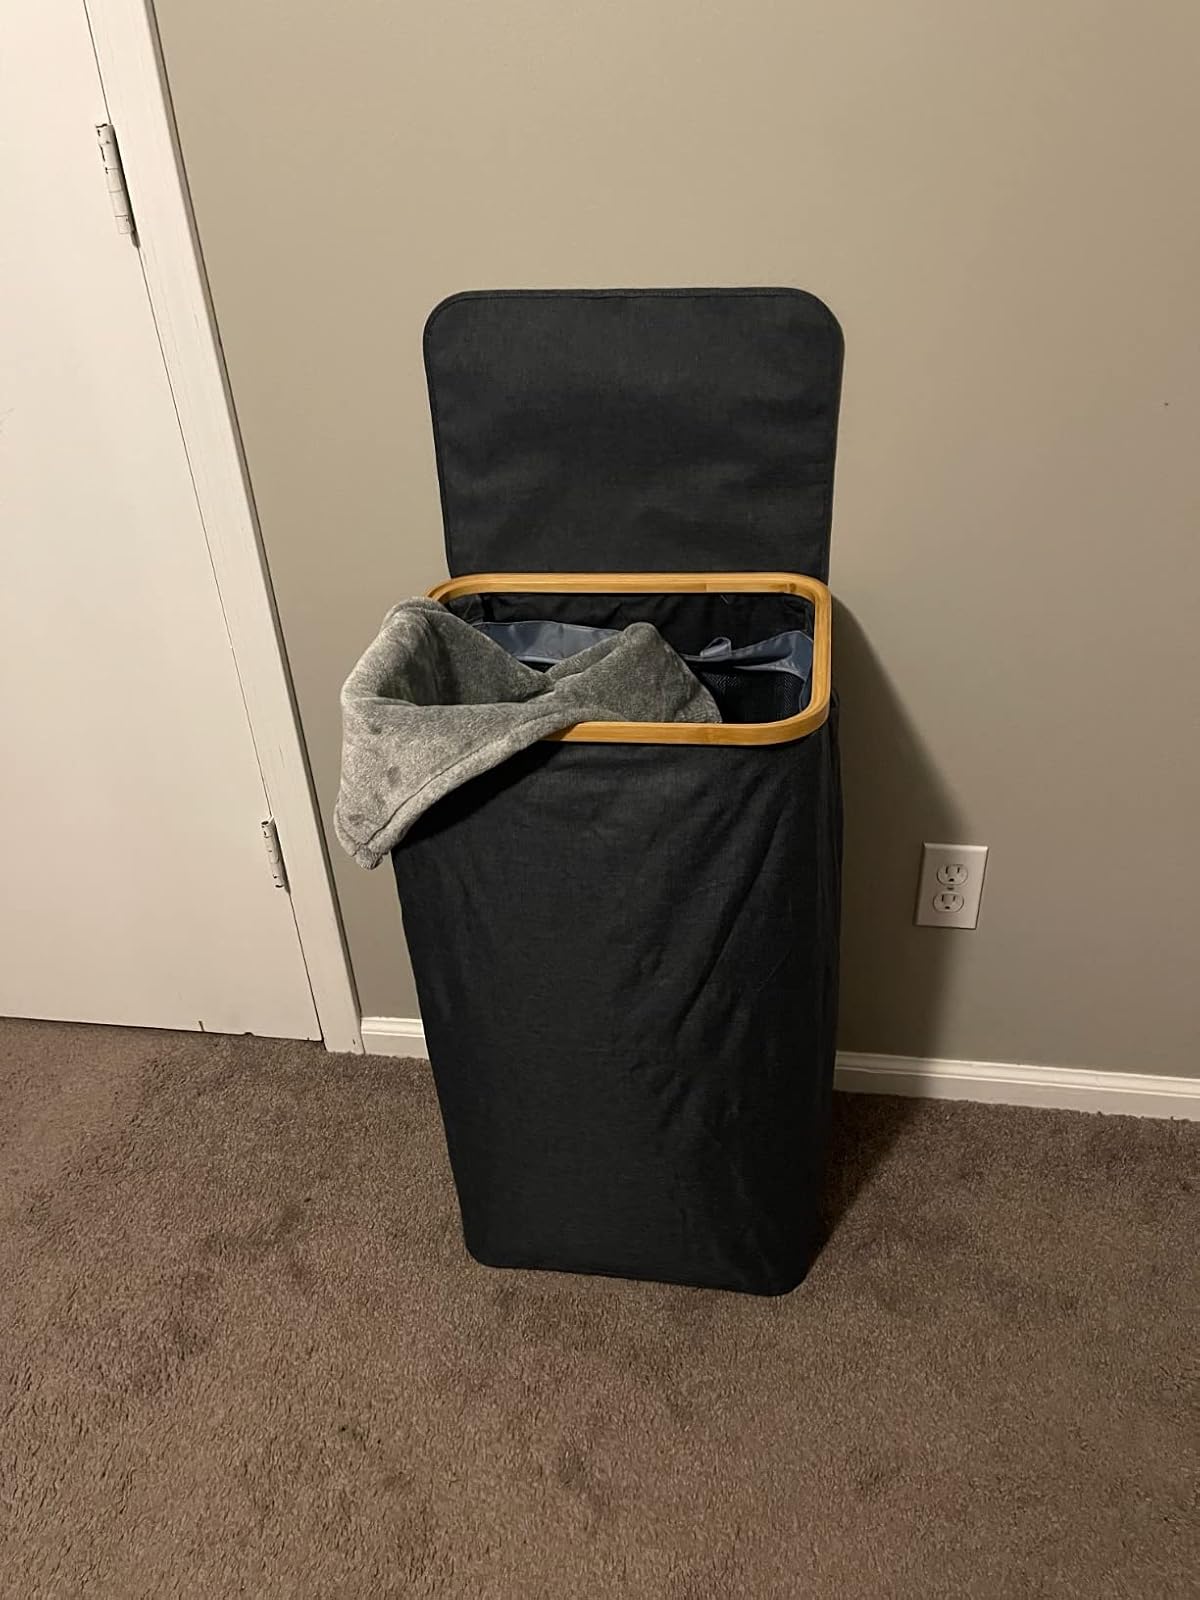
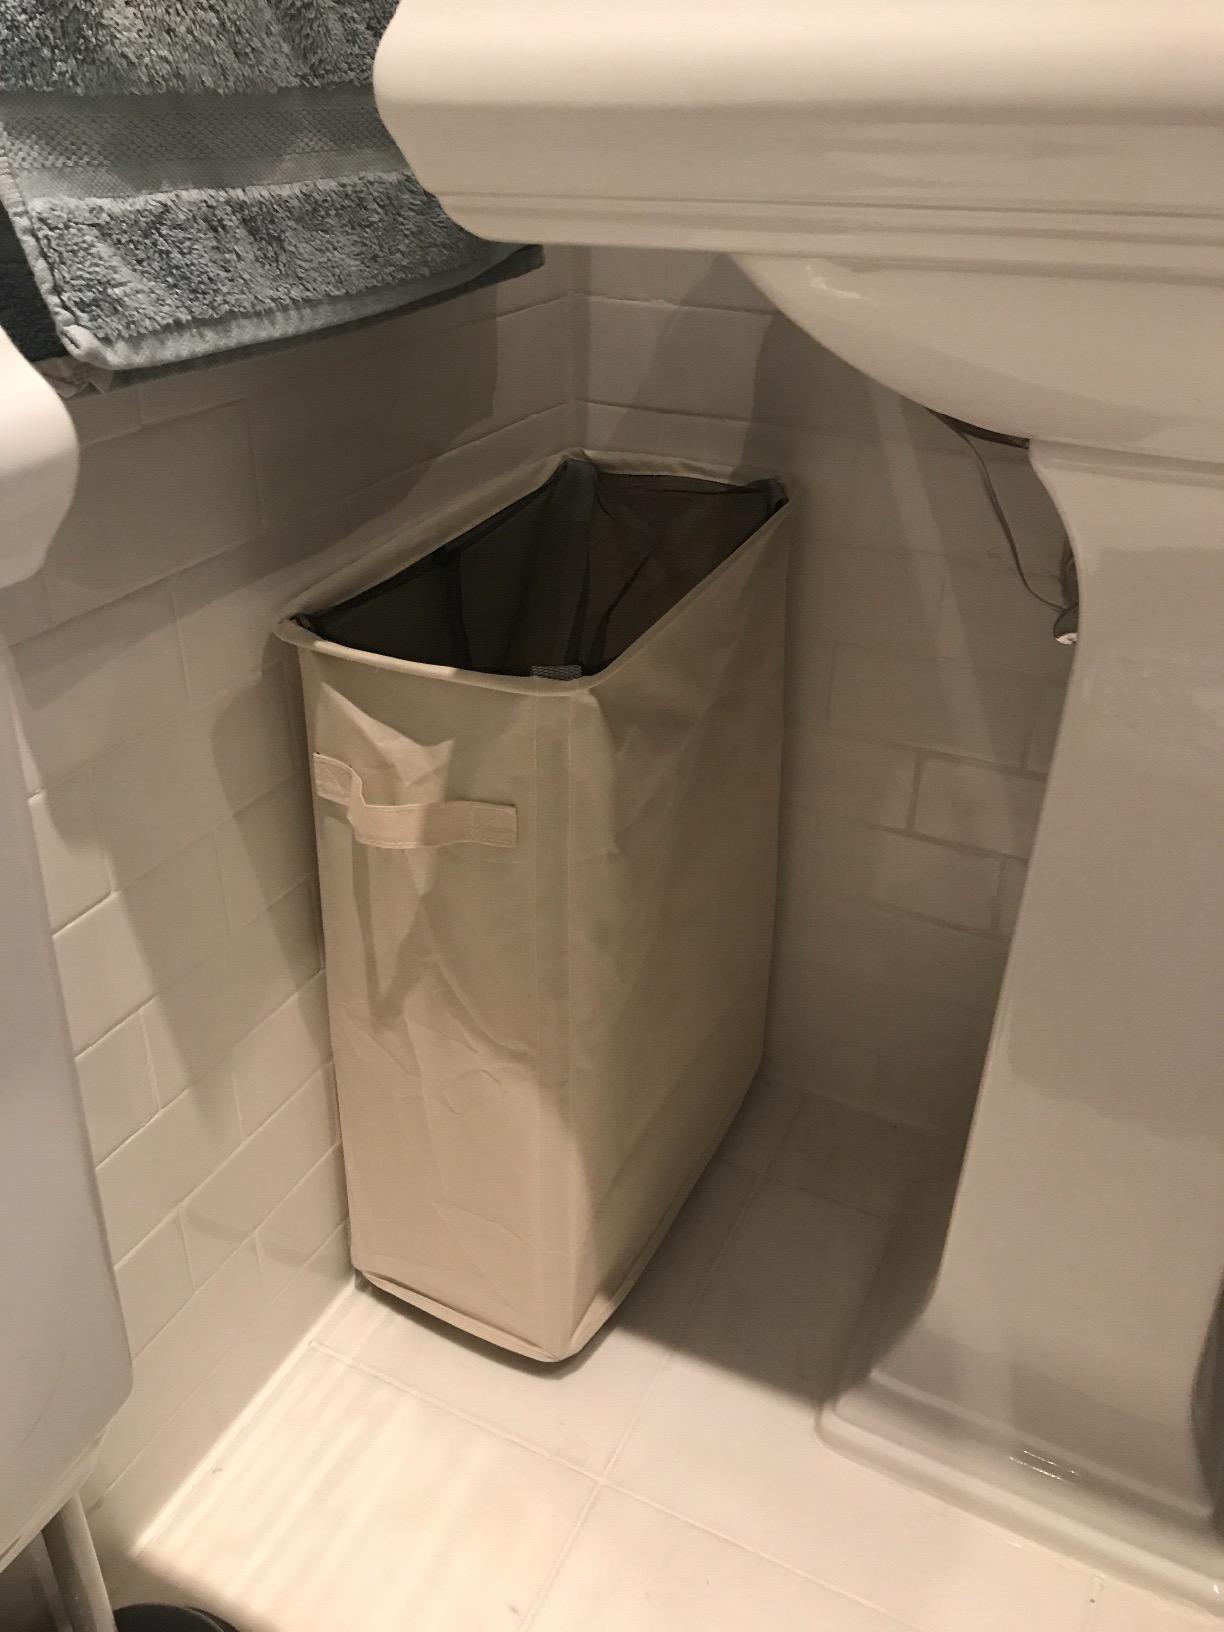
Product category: items_hamper
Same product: no